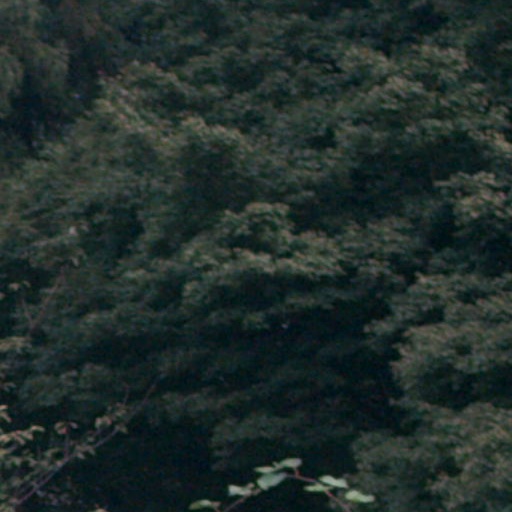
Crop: cassava